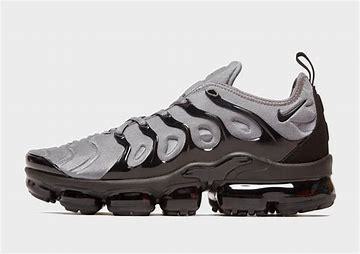
Brand: Nike
Model: Air Vapormax Plus